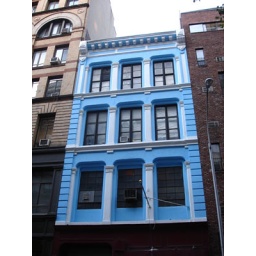
random blue building in the middle of a whole lotta brown brick